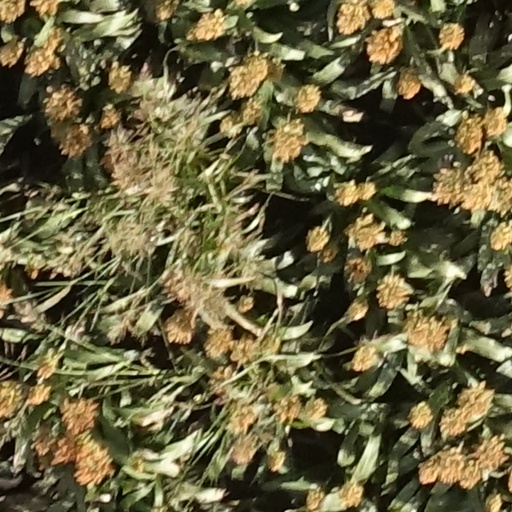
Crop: sorghum